Maria Kirilenko

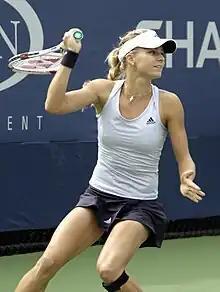
Kirilenko at the 2009 US Open

Kirilenko was seeded 27th at the Australian Open, but lost to future top five player Sara Errani in the first round.